Temple of Roma and Augustus

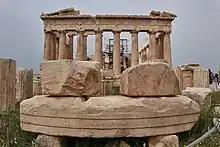
Inscribed architrave of the Temple of Roma and Augustus, in front of the Parthenon.

Dio Cassius states that in the winter of 22–21 BCE, Augustus visited Athens, at which time the statue of Athena in the Parthenon, which usually faced eastward, turned west, and spat blood in Rome's direction. This implies an evident hostility on the part of Athens toward Augustus, when the city had previously sided with Antony in the Civil War. It was not until Augustus’ second visit, after his diplomatic victory over Parthia, when he participated in the Eleusinian rites, that relations must have sufficiently thawed for the exchange of honours.